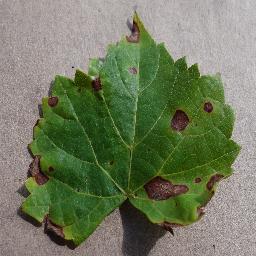
Label: Grape___Black_rot